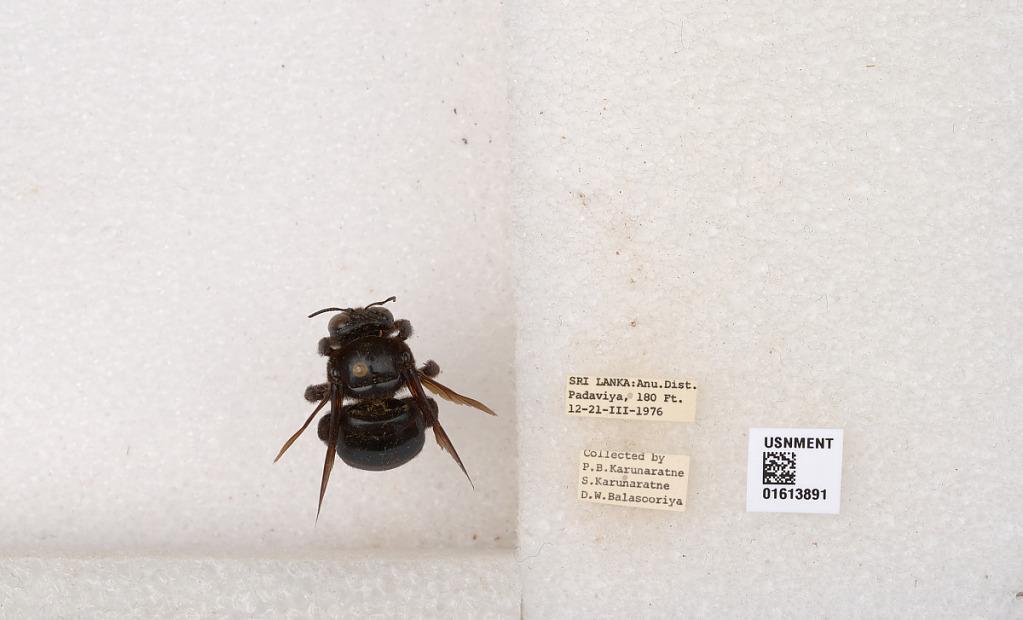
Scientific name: Xylocopa (Zonohirsuta) sp.
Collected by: P. Karunaratne, S. Karunaratne & D. Balasooriya
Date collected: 1976-3-12
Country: Sri Lanka
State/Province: North Central
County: Anuradhapura
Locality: Padaviya